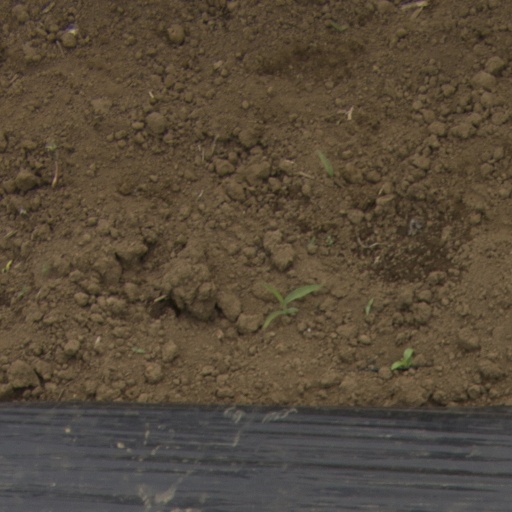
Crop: Jerusalem artichoke